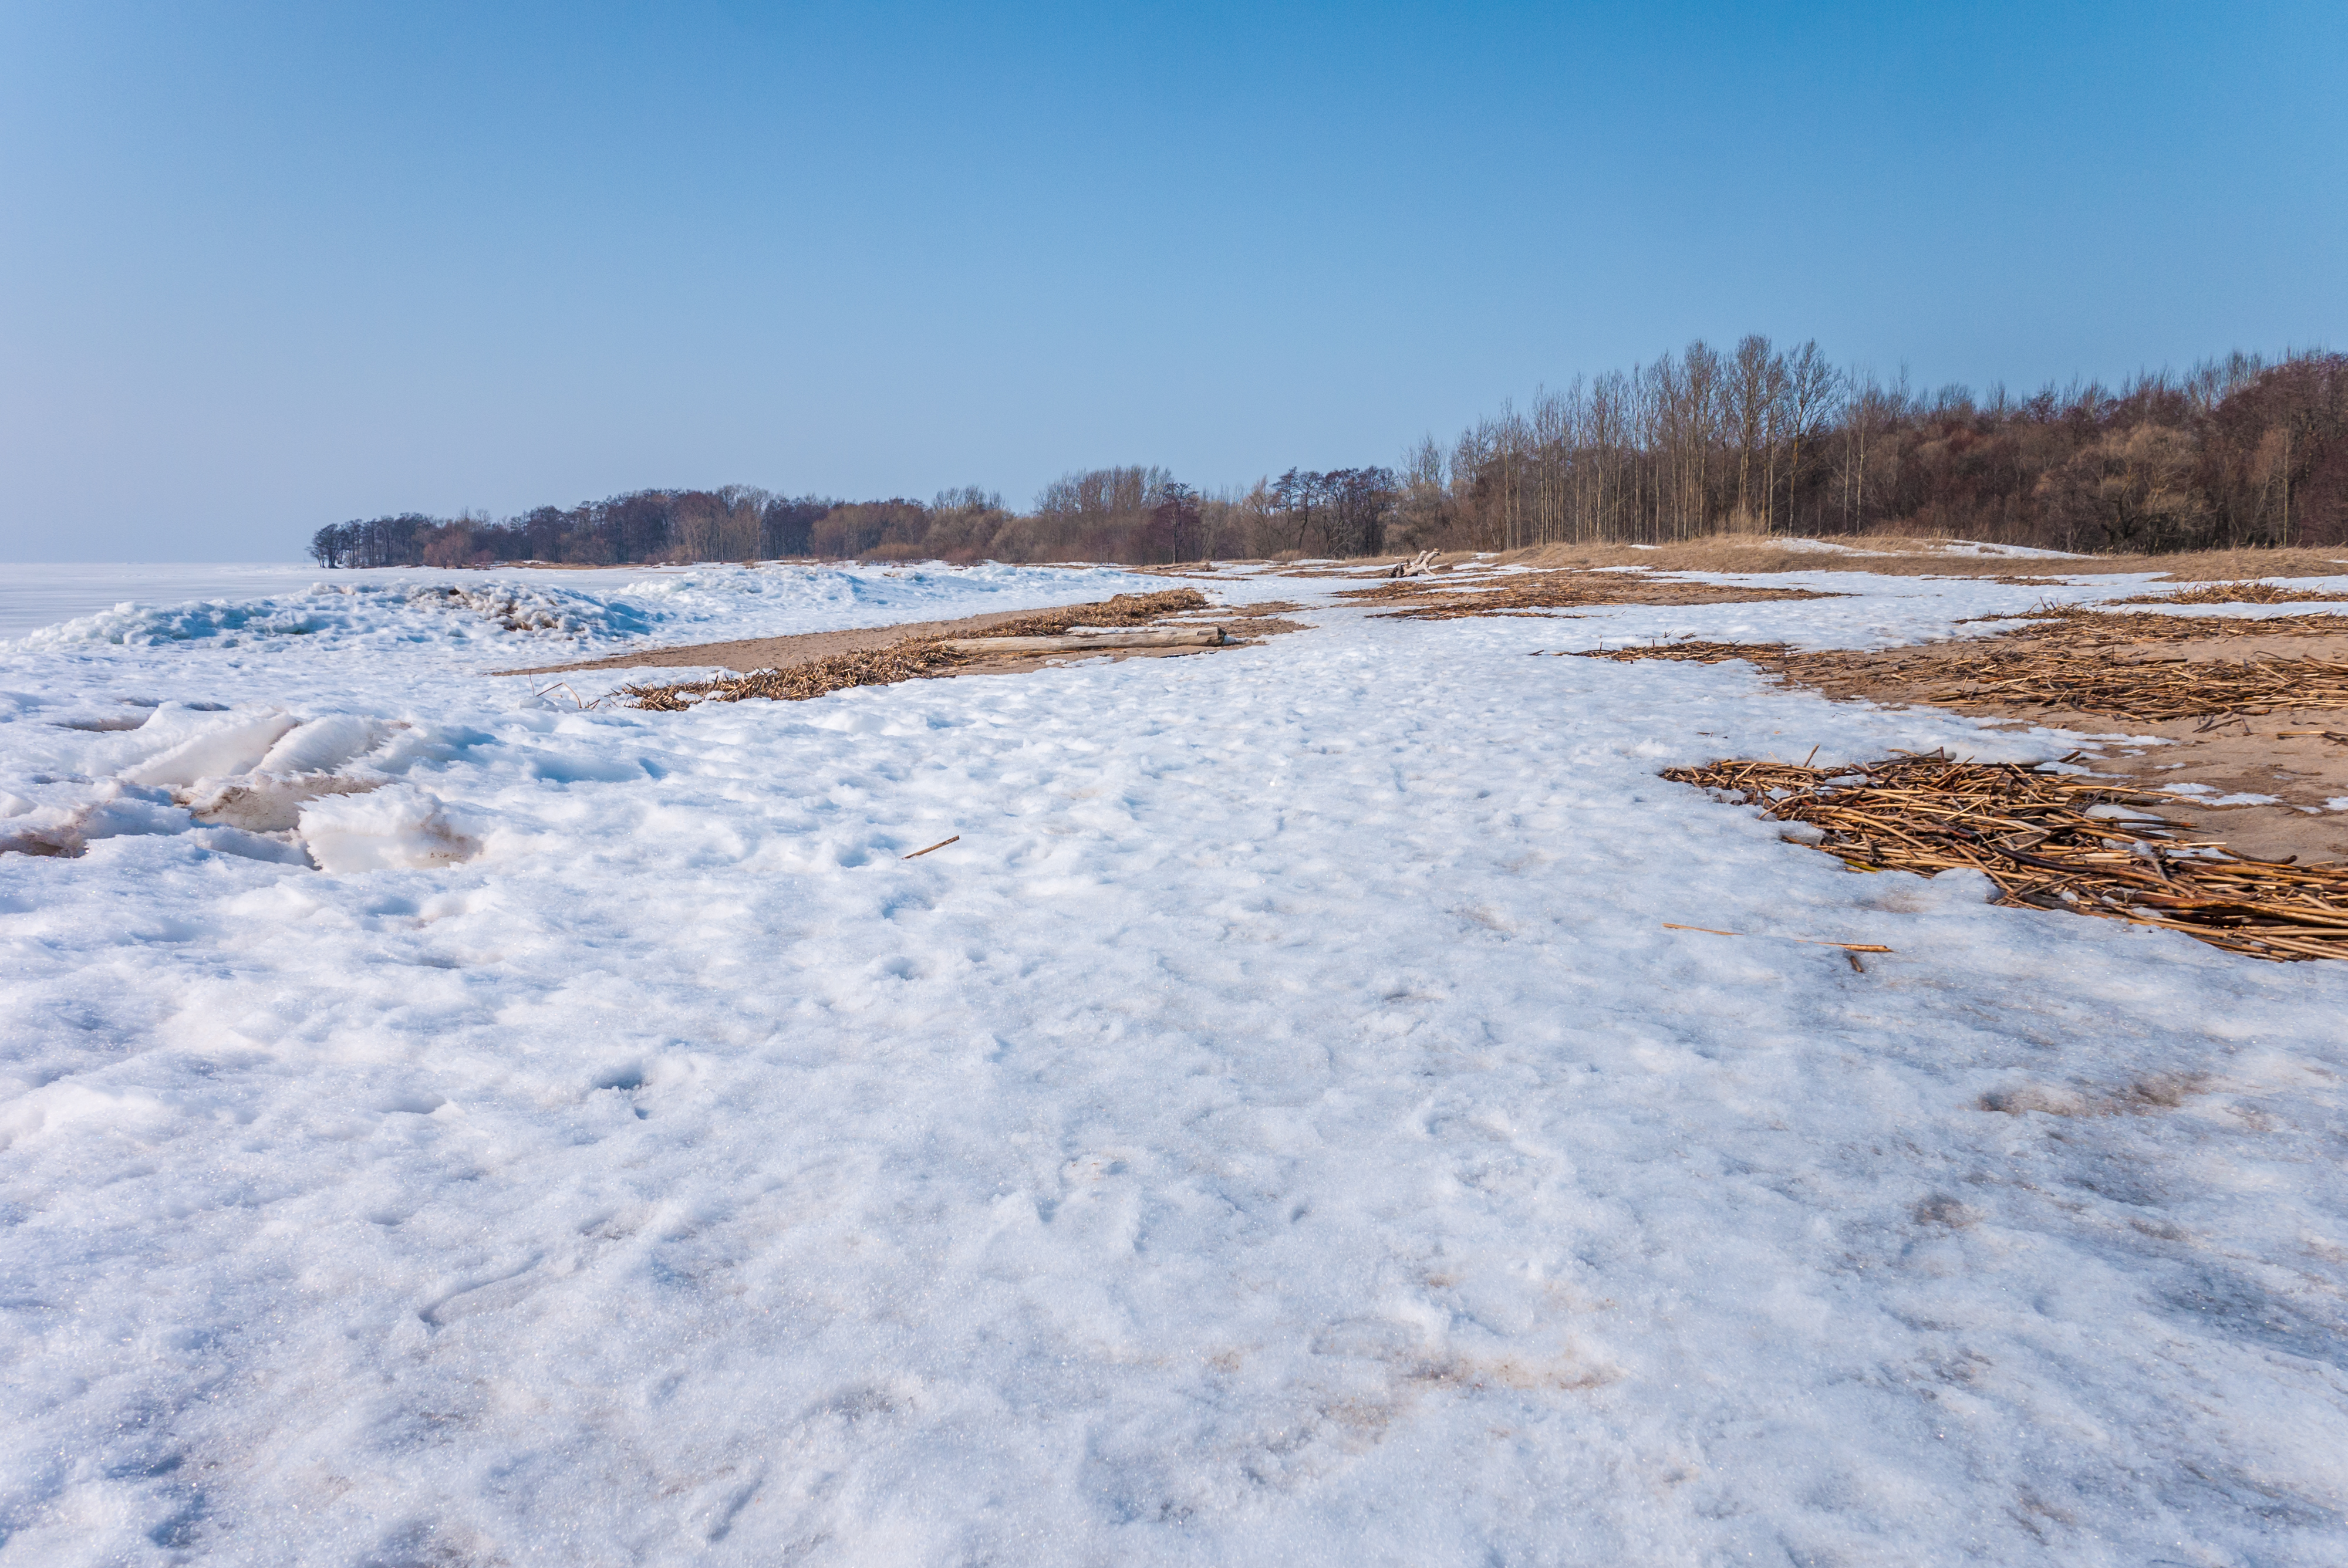
images, sky, snow, natural landscape, cloud, tree, slope, landscape, ice cap, plain, horizon, freezing, plant, frost, grassland, geology, winter, hill, wood, polar ice cap, road, ocean, arctic, tundra, cumulus, rock, melting